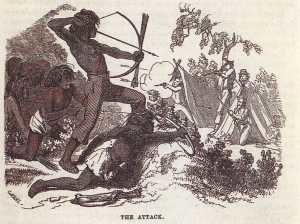
La ruée vers l’or en Californie est une période d'environ huit ans qui commença en janvier 1848 par suite de la découverte d'or à Sutter's Mill, une scierie appartenant au Suisse Johann August Sutter, près de Coloma, à l'est de Sacramento, dans l'actuel État de Californie. La nouvelle se répandit rapidement et attira en Californie plus de 300 000 aventuriers, américains et étrangers.